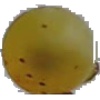
Label: Grape White 3